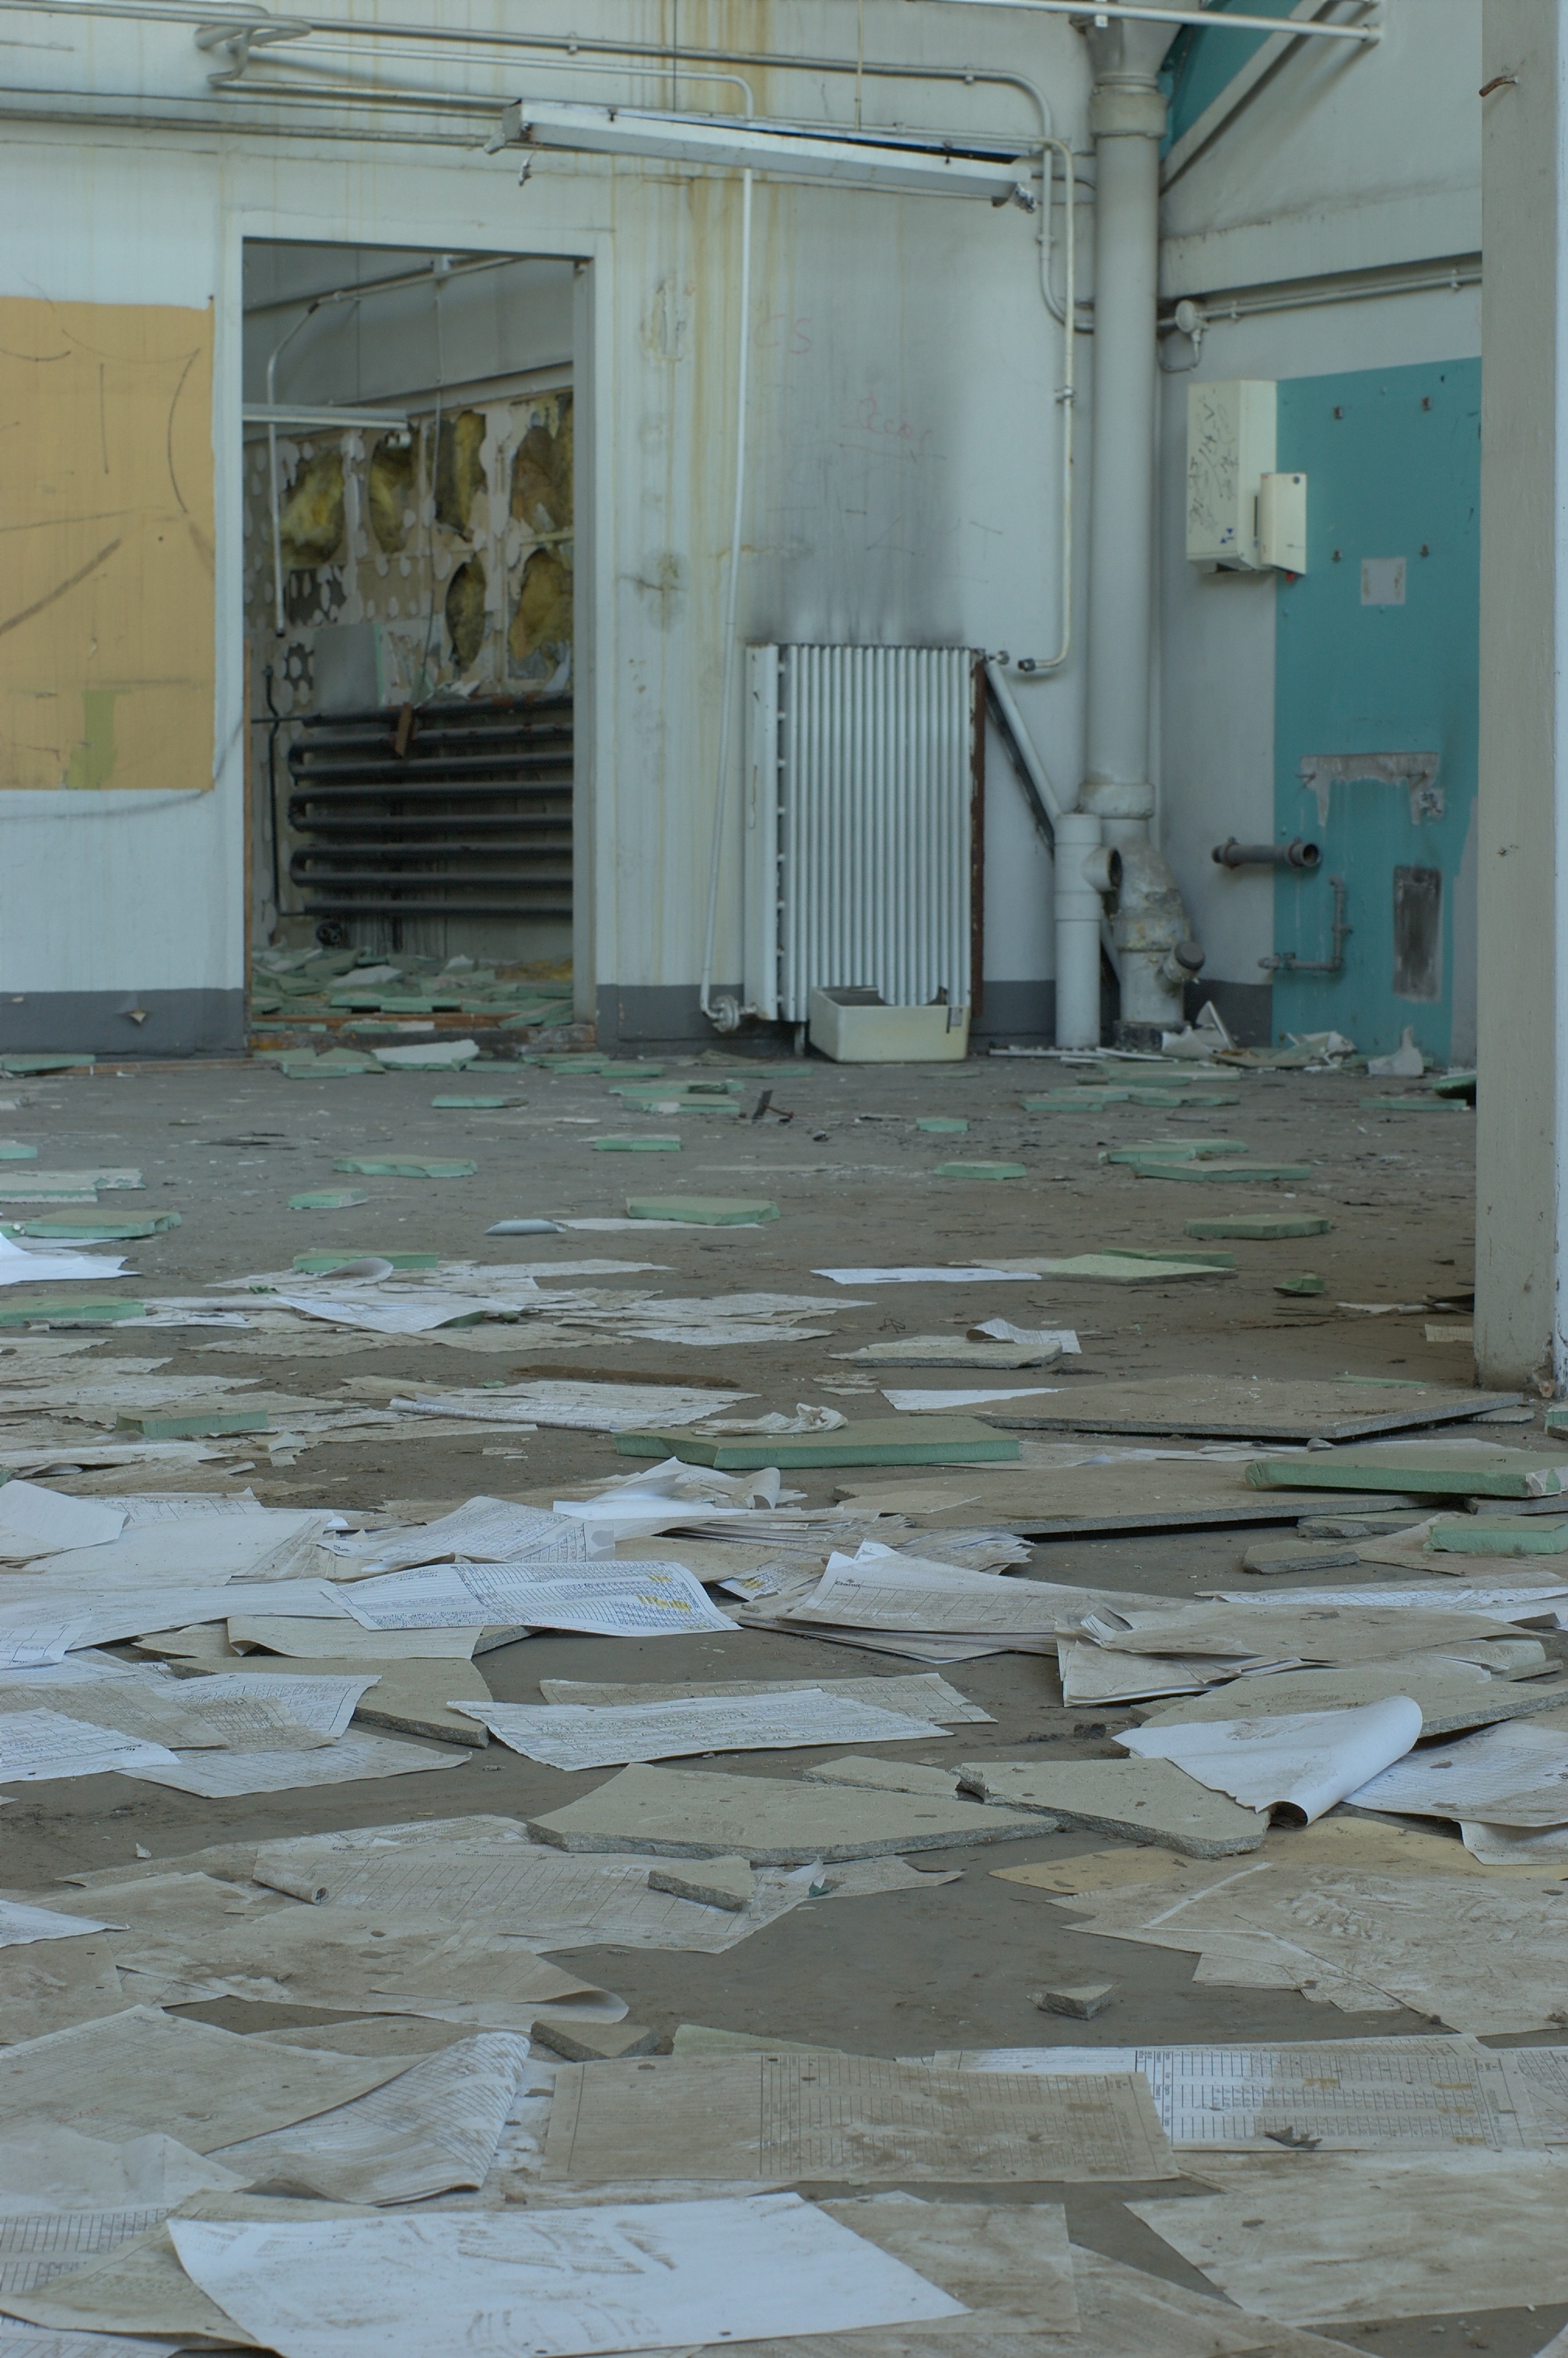
wood, floor, wall, 50mm, rawtherapee, germany, deutschland, berlin, pentax, lenstagged, steffenzahn, derelictbuildings, k100d, justpentax, fa50, fa50mm, smcpentaxfa11450mm, pentaxfa50mm, smcpfa50mmf14, flooring